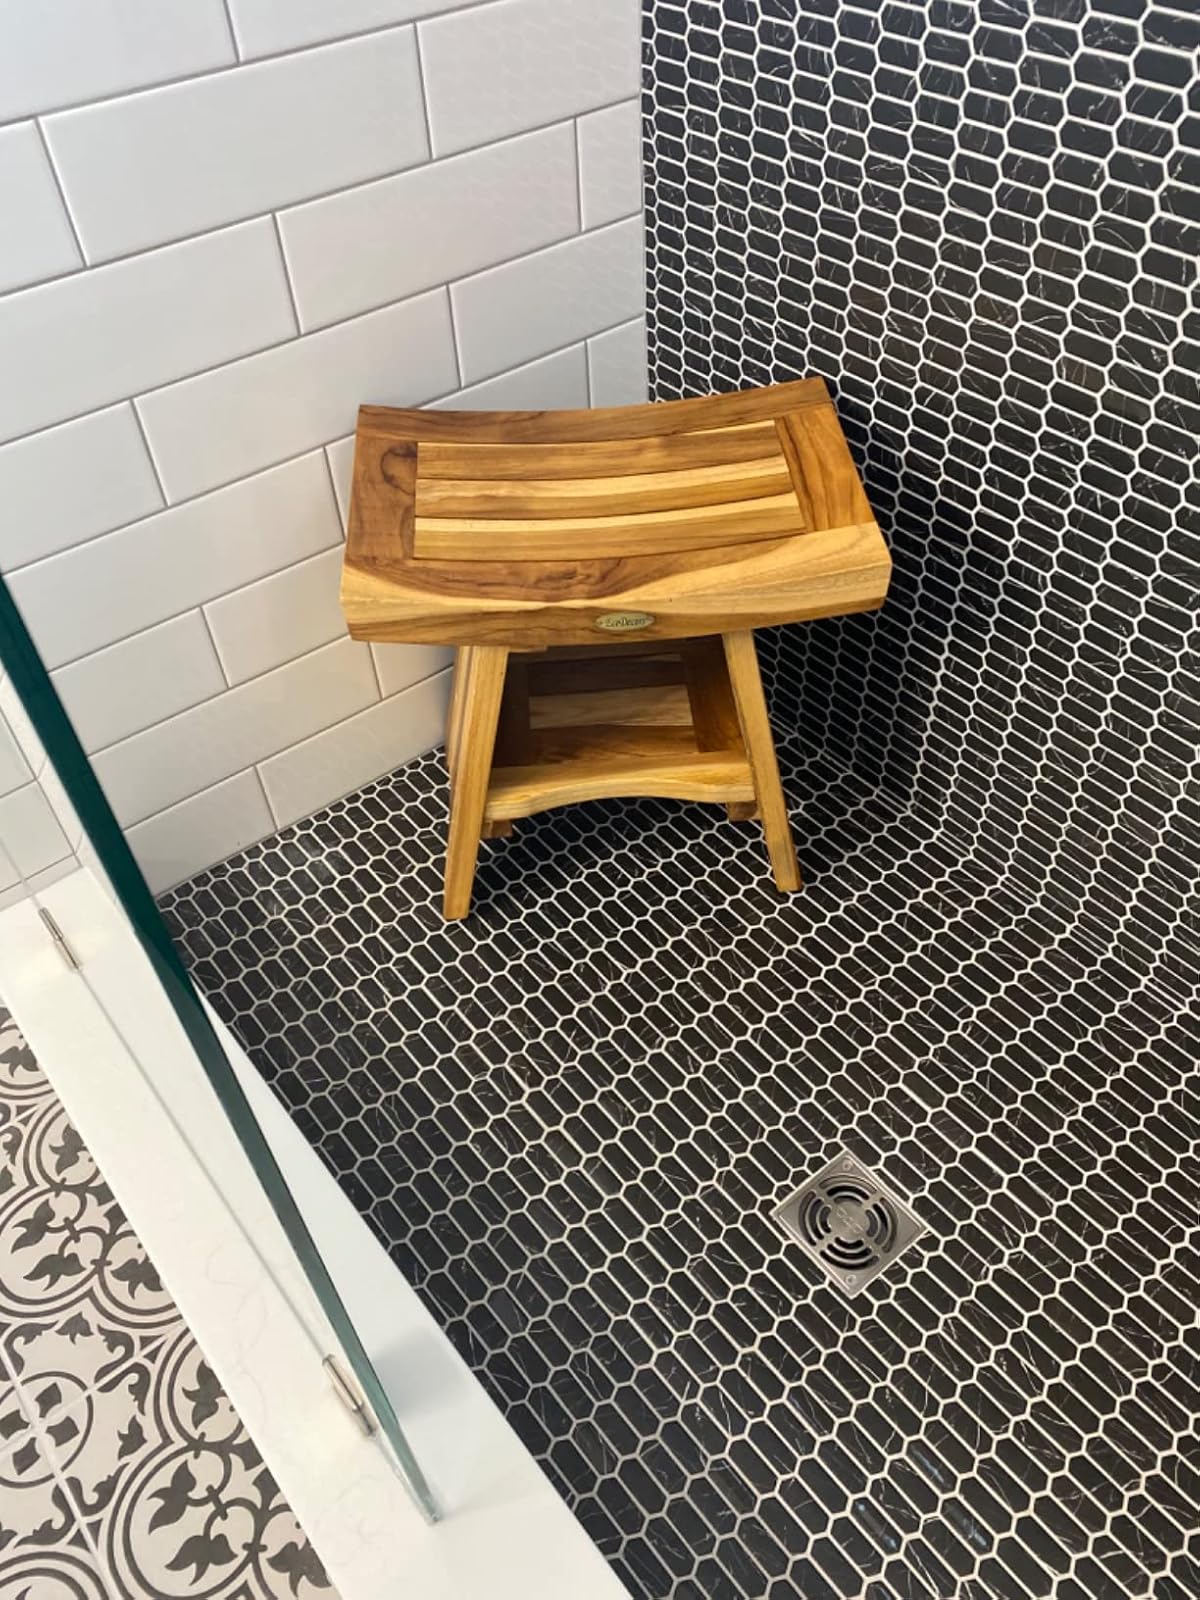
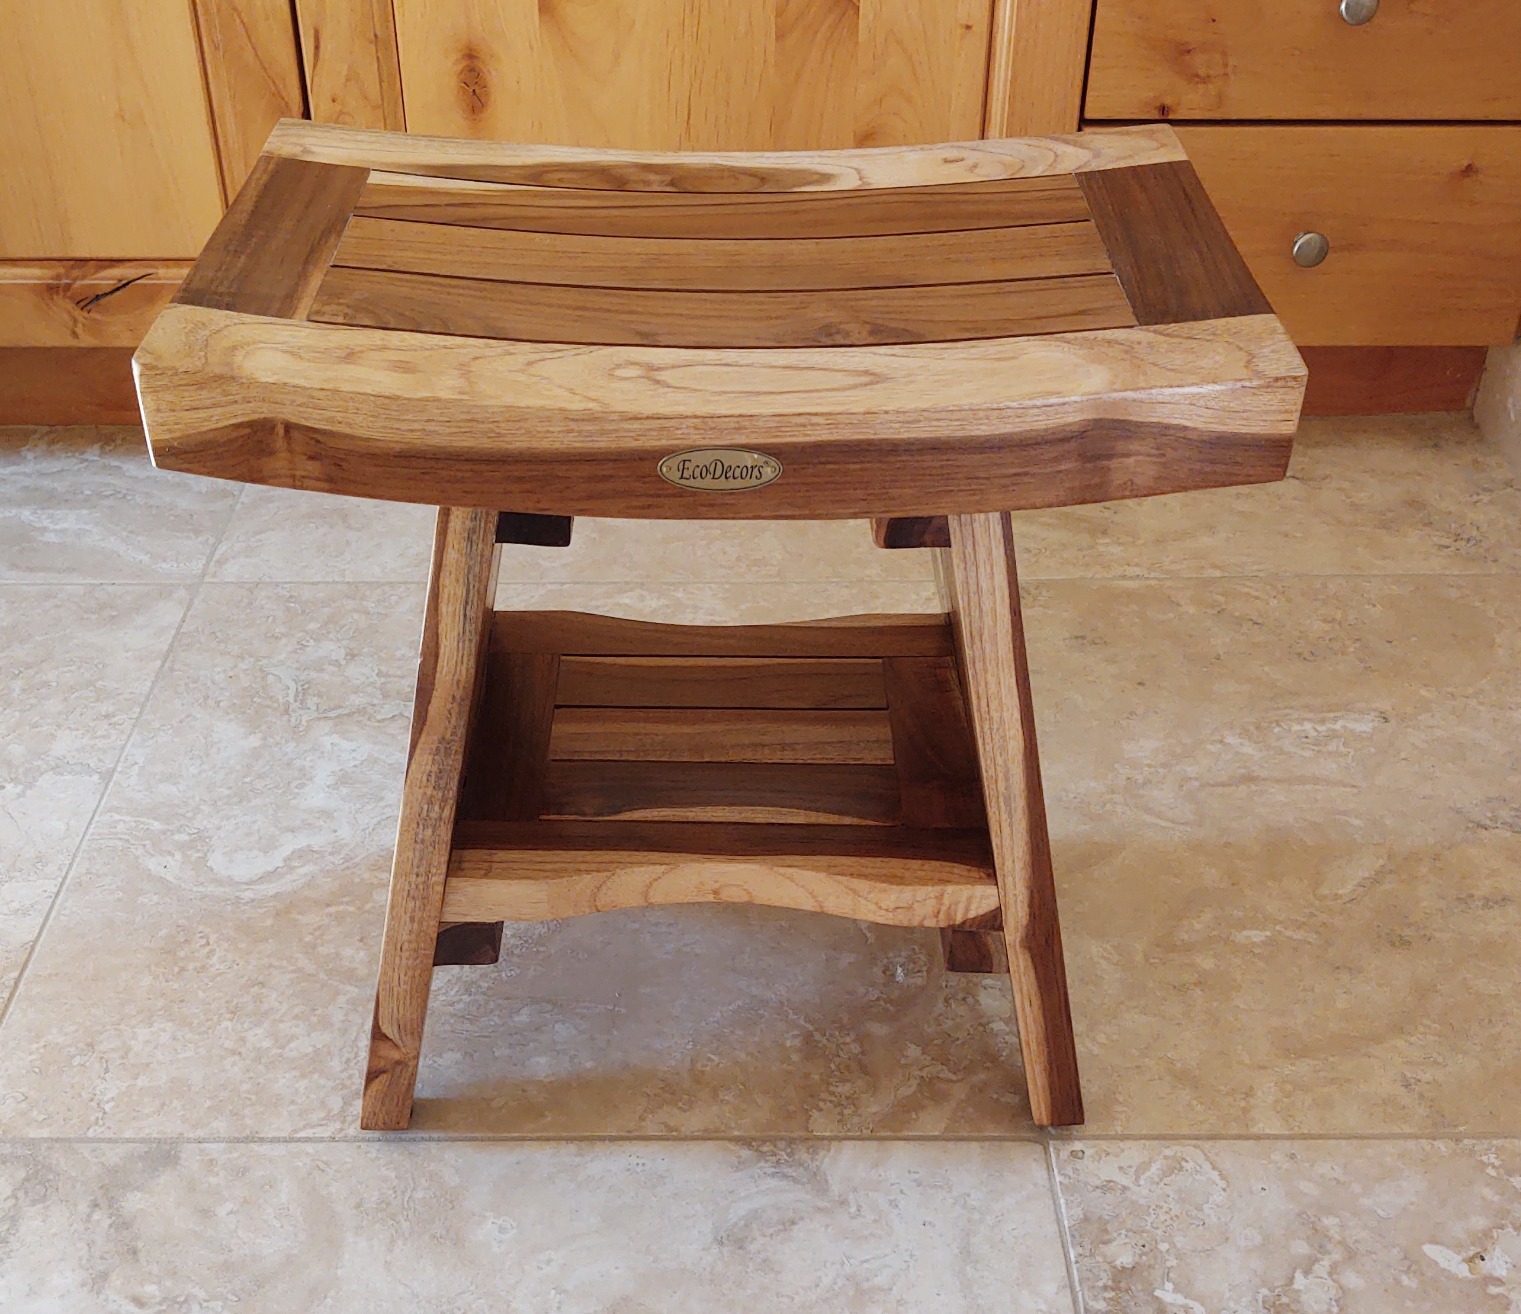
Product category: stool
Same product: yes